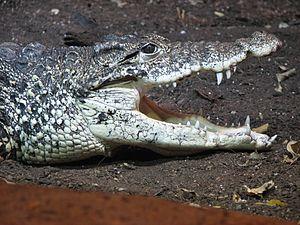
Crocodylus rhombifer, le Crocodile de Cuba, est une espèce de crocodiliens de la famille des Crocodylidae.